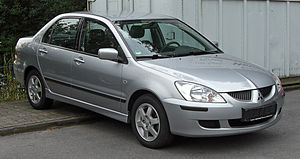
Mitsubishi Lancer / Modelhistorie / Syvende generation (2003−2007)
Mitsubishi Lancer sedan (2003−2007)
Mitsubishi Lancer er en lille mellemklassebil bygget af Mitsubishi Motors siden 1973. Den er i nogle tilfælde en sedan-, combi coupé- eller stationcarudgave af Mitsubishi Colt.